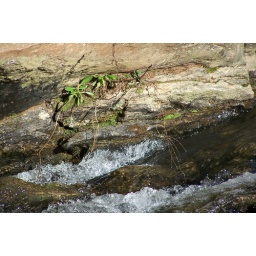
growing under a rock in the river